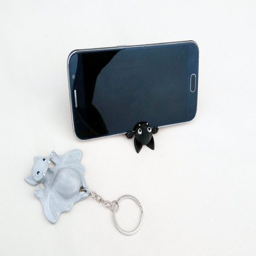
an ideal accessory for your halloween costume .